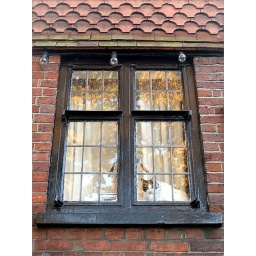
A cat in a window